Jury rigging

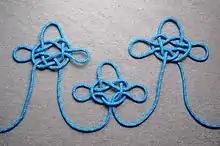
Three variations of the jury mast knot.

A sail-powered boat may carry a limited amount of repair materials, from which some form of jury-rig can be fashioned. Additionally, anything salvageable, such as a spar or spinnaker pole, could be adapted to carry a makeshift sail.